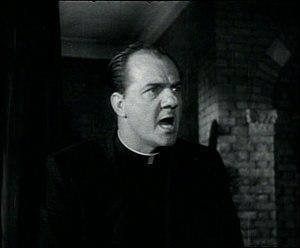
Nevada Smith est un western américain réalisé par Henry Hathaway et sorti en 1966.